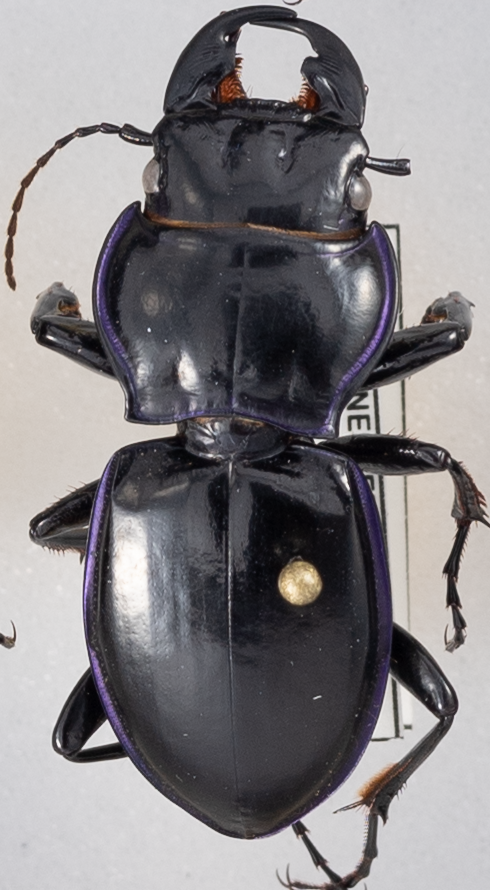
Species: Pasimachus punctulatus
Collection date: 2018-06-26
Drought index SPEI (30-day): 0.396
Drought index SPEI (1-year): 0.23
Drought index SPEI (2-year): -0.274